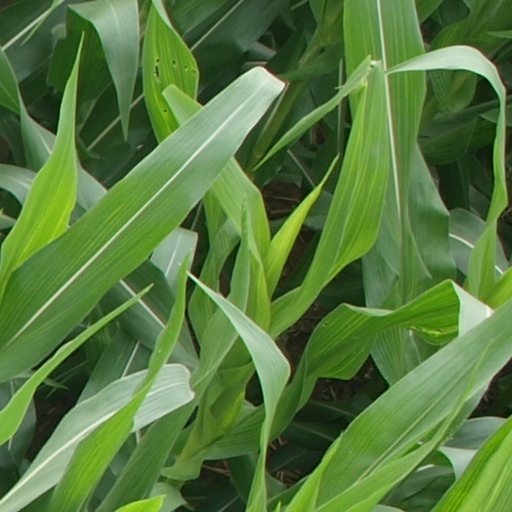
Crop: maize; corn